Donna Karan

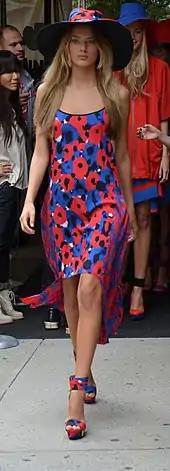
DKNY Spring 2012

In 2015, Donna Karan announced that she would be stepping down as head of her eponymous company to focus on her lifestyle brand, Urban Zen, established by Karan in 2007.